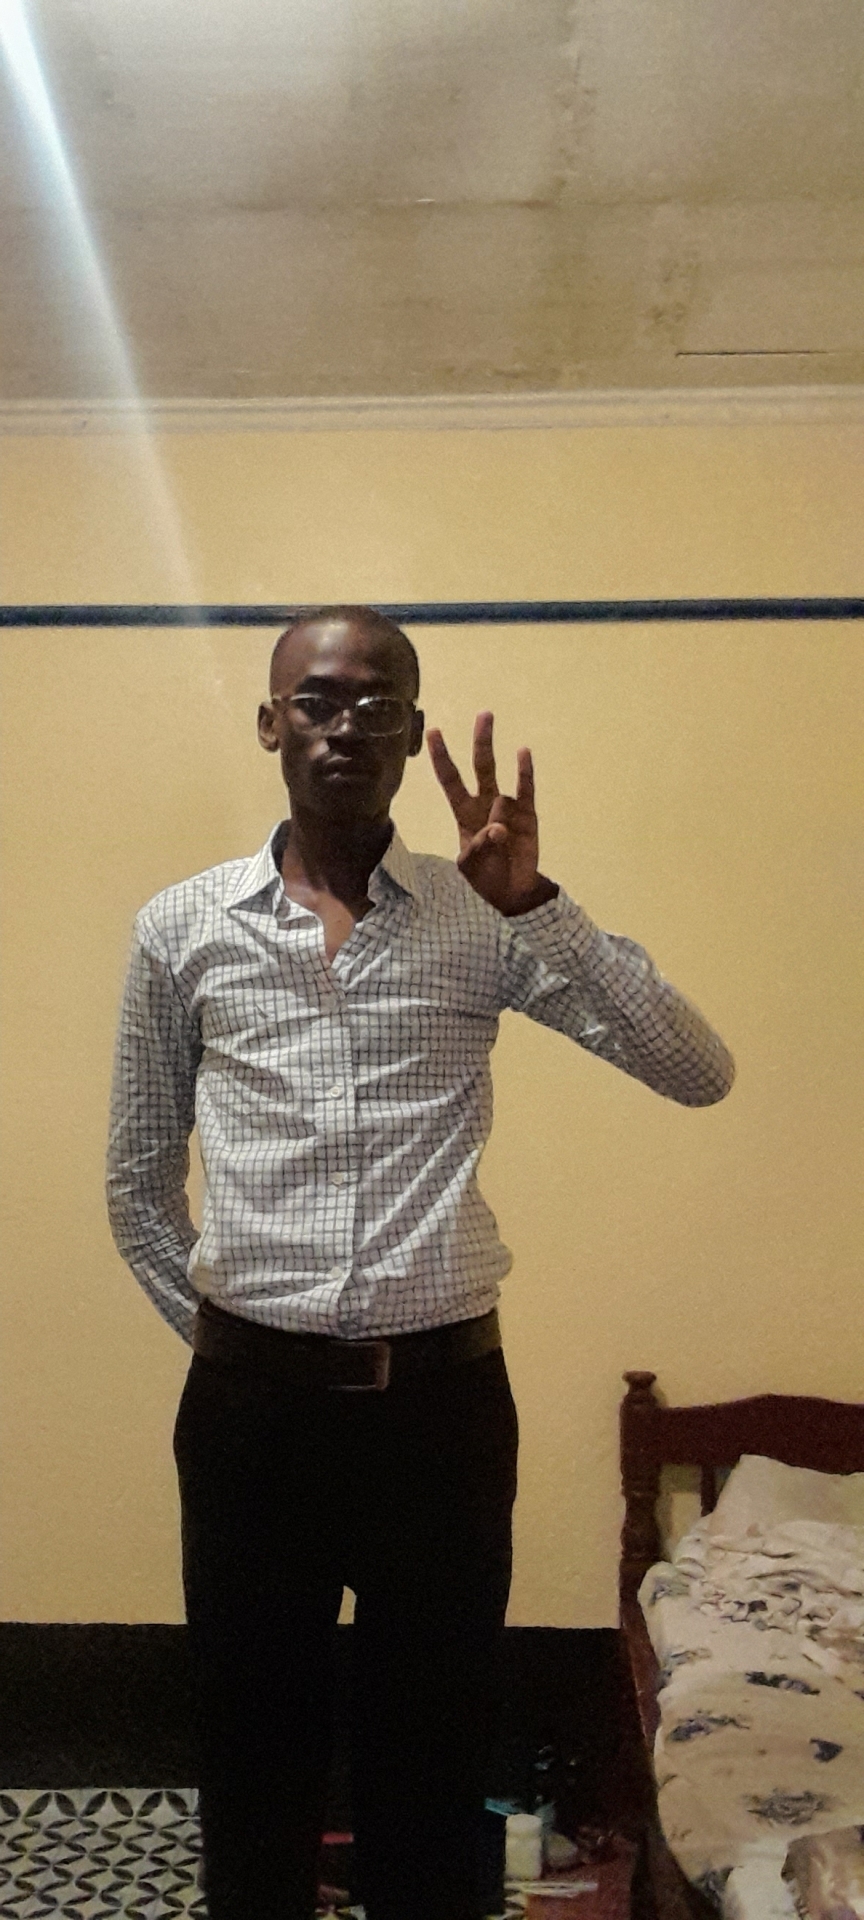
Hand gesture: three3